Gjirokastër

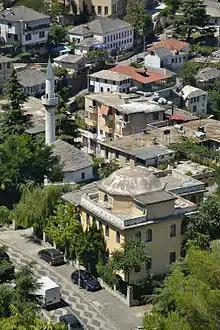
Teqe Mosque

The Albanian Zenebishi clan, which held Gjirokastër by the end of the century, is first mentioned in 1304 as land holders in the Angevin holdings in Albania, possibly in the southern coastal area. Laonikos Chalkokondyles mentions that in the era before 1336, Albanian clans from the area of Durrës marched southwards and took control of most areas in Gjirokastër. In this era, the city was contested between the Italian and Serbian rulers which claimed the Despotate of Epirus with occasional Ottoman support and the Zenebishi clan under Gjon Zenebishi. In 1399, the Italian ruler of Ioannina, Esau de' Buondelmonti who was allied to the Ottomans, gathered an army made up of troops from Ioannina, Zagori, Dryinoupolis and Gjirokastër and the Mazaraki and Malakasi clans and marched against Gjon Zenebishi. He was ambushed, defeated and captured along with other lords from Ioannina by Zenebishi near Dhivër. The victory secured the city of Gjirokastër for Gjon Zenebishi and it became his capital. In 1417 Gjon Zenebishi died and was succeeded by his son Simon as lord of Gjirokastër in early 1418. Immediately, the Ottomans besieged the city. Simon left the city during the siege to seek refuge in Ioannina and returned back when the Ottoman siege failed, but nevertheless he eventually surrendered Gjirokastër to the Ottomans. With the acquisition of Gjirokastër, the area became known as "Zenebish-ili" (land of Zenebishi) and by 1419 became the seat of the Sanjak of Albania.